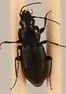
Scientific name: Pterostichus pensylvanicus
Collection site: Bartlett Experimental Forest NEON (BART), plot BART_081